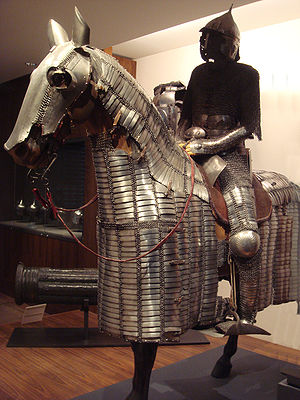
Tungt kavaleri
Osmannisk spahi tungt kavaleri, ca. 1550 på Musée de l'Armée, Paris.
Tungt kavaleri var en type kavaleri, beregnet til at udføre angreb på slagmarken, såvel som at fungere som taktisk reserve. De bliver ofte omtalt som "chok kavaleri". Selvom det tunge kavaleris udstyr varierede meget afhængigt af område og den historiske periode, så brugte det typisk store kraftige heste, der kunne være iført forskellige former for rustning. Rytterne var som oftest iført rustning, og brugte sværd, lanser eller stridsøkser. Det adskilte sig normalt fra let kavaleri, der var beregnet til rekognoscering, patruljering og mindre taktiske opgaver.